Granville Brothers Aircraft

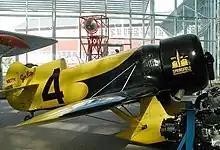
Airworthy reproduction of the Gee Bee Model Z "City of Springfield" at the Museum of Flight in Seattle

Granville Brothers Aircraft was an aircraft manufacturer from 1929 until its bankruptcy in 1934 that was located at the Springfield Airport in Springfield, Massachusetts. The Granville Brothers—Zantford, Thomas, Robert, Mark and Edward—are best known for the three Gee Bee Super Sportster racers, the Models Z, R-1 and R-2. Prior to building aircraft, Zantford ran a mobile aircraft repair service.